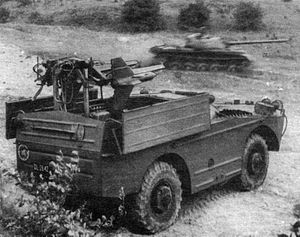
NATO-rapporteringsnavn / Warszawapagtens missiler / Jord til jord-missiler
AT-1 'Snapper' på BRDM-1
NATO-rapporteringsnavne er navne givet til kinesisk, sovjetisk og siden russisk militærudstyr af Air Standardization Coordinating Committee. Navnene er givet for at identificere udstyret, selvom det rigtige navn ikke var kendt. NATO overtog ASCC's system og da NATO er mere kendt end ASCC hedder det NATO-rapporteringsnavne.